Sky position (RA, Dec in degrees): 125.956, 14.463
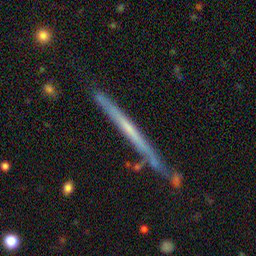
Galaxy morphology: Edge-on Galaxies without Bulge